Sky position (RA, Dec in degrees): 189.603, 10.632
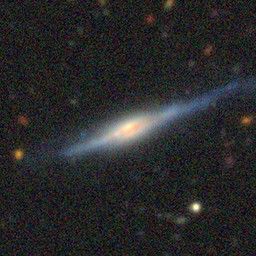
Galaxy morphology: Edge-on Galaxies with Bulge